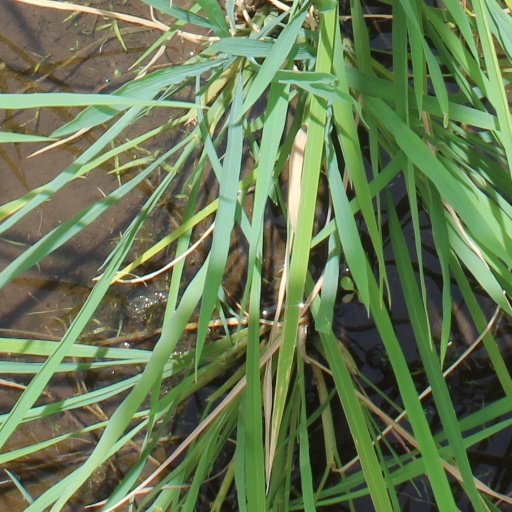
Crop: rice